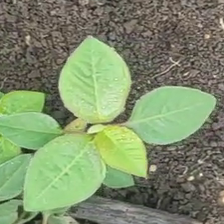
Weed species: Moti_dudhi(Euphorbia_geneculata_L)